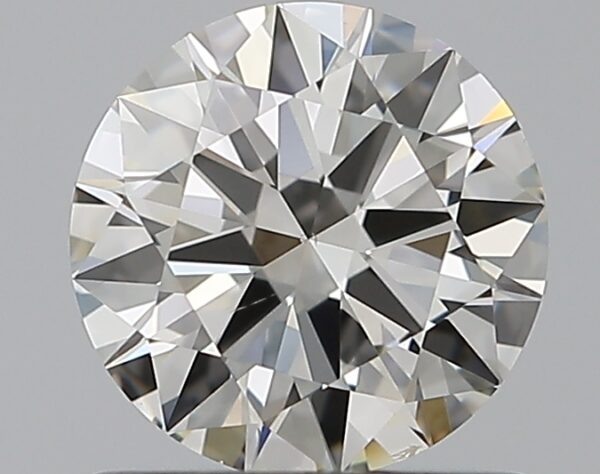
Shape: round
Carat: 0.8
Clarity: VS2
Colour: I
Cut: EX
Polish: EX
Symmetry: EX
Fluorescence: N
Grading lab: GIA
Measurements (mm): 6.03 x 6.06 x 3.57